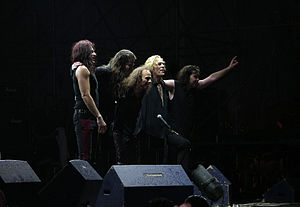
Dio
Dio, juni 2005
Dio var en heavy metal-gruppe, der blev dannet af Ronnie James Dio tilbage i 1982, da han havde forladt Black Sabbath. Med i bandet var på daværende tidspunkt også Vinnie Appice, Jimmy Bain samt Vivian Campbell.